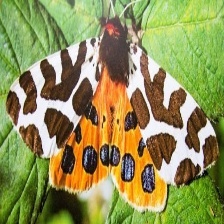
Species: GARDEN TIGER MOTH